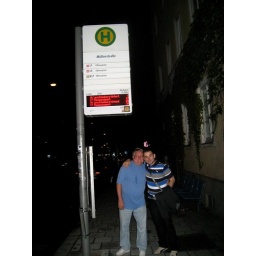
Gary and the bad Markus under the tram sign after a good night at bar Bau